20–50 club

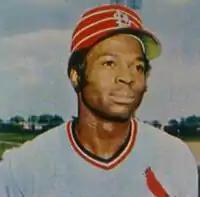
Lou Brock was the first player to reach 20–50 in 1967.

In Major League Baseball (MLB), the 20–50 club is a group of players who exhibit a combination of power and speed with 20 home runs and 50 stolen bases in the same season. The feat has been accomplished 23 times by 15 players. Five of those players have been inducted into the National Baseball Hall of Fame: Craig Biggio, Lou Brock, Rickey Henderson, Joe Morgan and Ryne Sandberg.